Greece–Poland relations

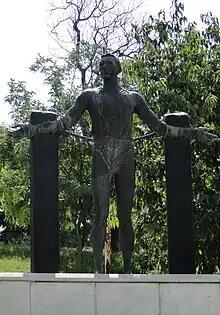
Jerzy Iwanow-Szajnowicz monument in Thessaloniki

During the German-Soviet invasion of Poland, which started World War II in 1939, Greece declared neutrality. Despite this, some of the escape routes of Poles who fled from occupied Poland to Hungary and Romania led through Greece. The Poles were then transported from Greek ports, aboard Polish, Greek and other ships, to Polish-allied France, where the Polish Army was reconstituted to continue the fight against Germany. Eventually, Greece, fearing Germany, refused to further allow Poles to evacuate aboard Greek ships, and difficulties arose, causing the escape route to be diverted to Bulgaria. By 1941 there were between 100 and 194 Polish refugees, among them Polish Jews, in Greece. In 1940–1941 the Polish Embassy in Athens and the Polish government-in-exile tried to evacuate the refugees from Greece, including Polish Jews to British Palestine, but Polish- and Greek-allied Britain did not agree.